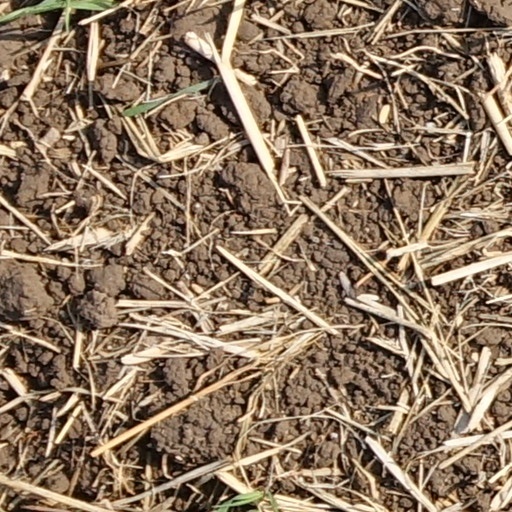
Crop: wheat